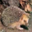
Label: porcupine